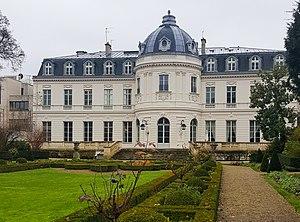
Hôtel de Cassini 2017
L’hôtel de Cassini, dit également hôtel Pecci-Blunt, est un hôtel particulier parisien, situé à Paris en France. Propriété de l'État depuis 1974, il abrite divers services du Premier ministre.